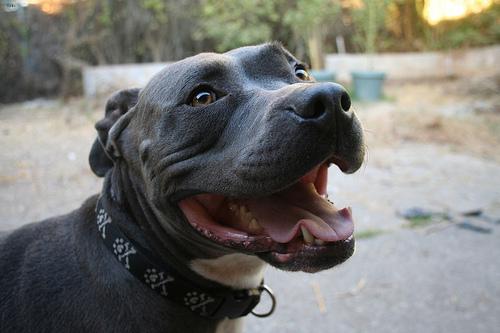
Breed: american pit bull terrier